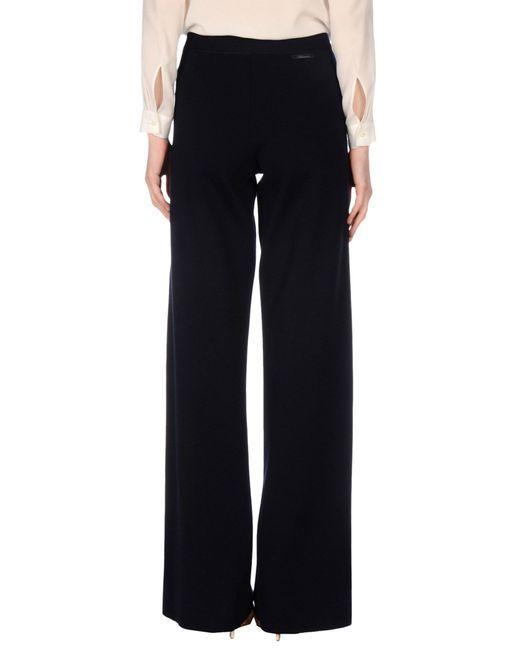
Einfarbige schwarze Hose mit weitem Bein in voller Länge